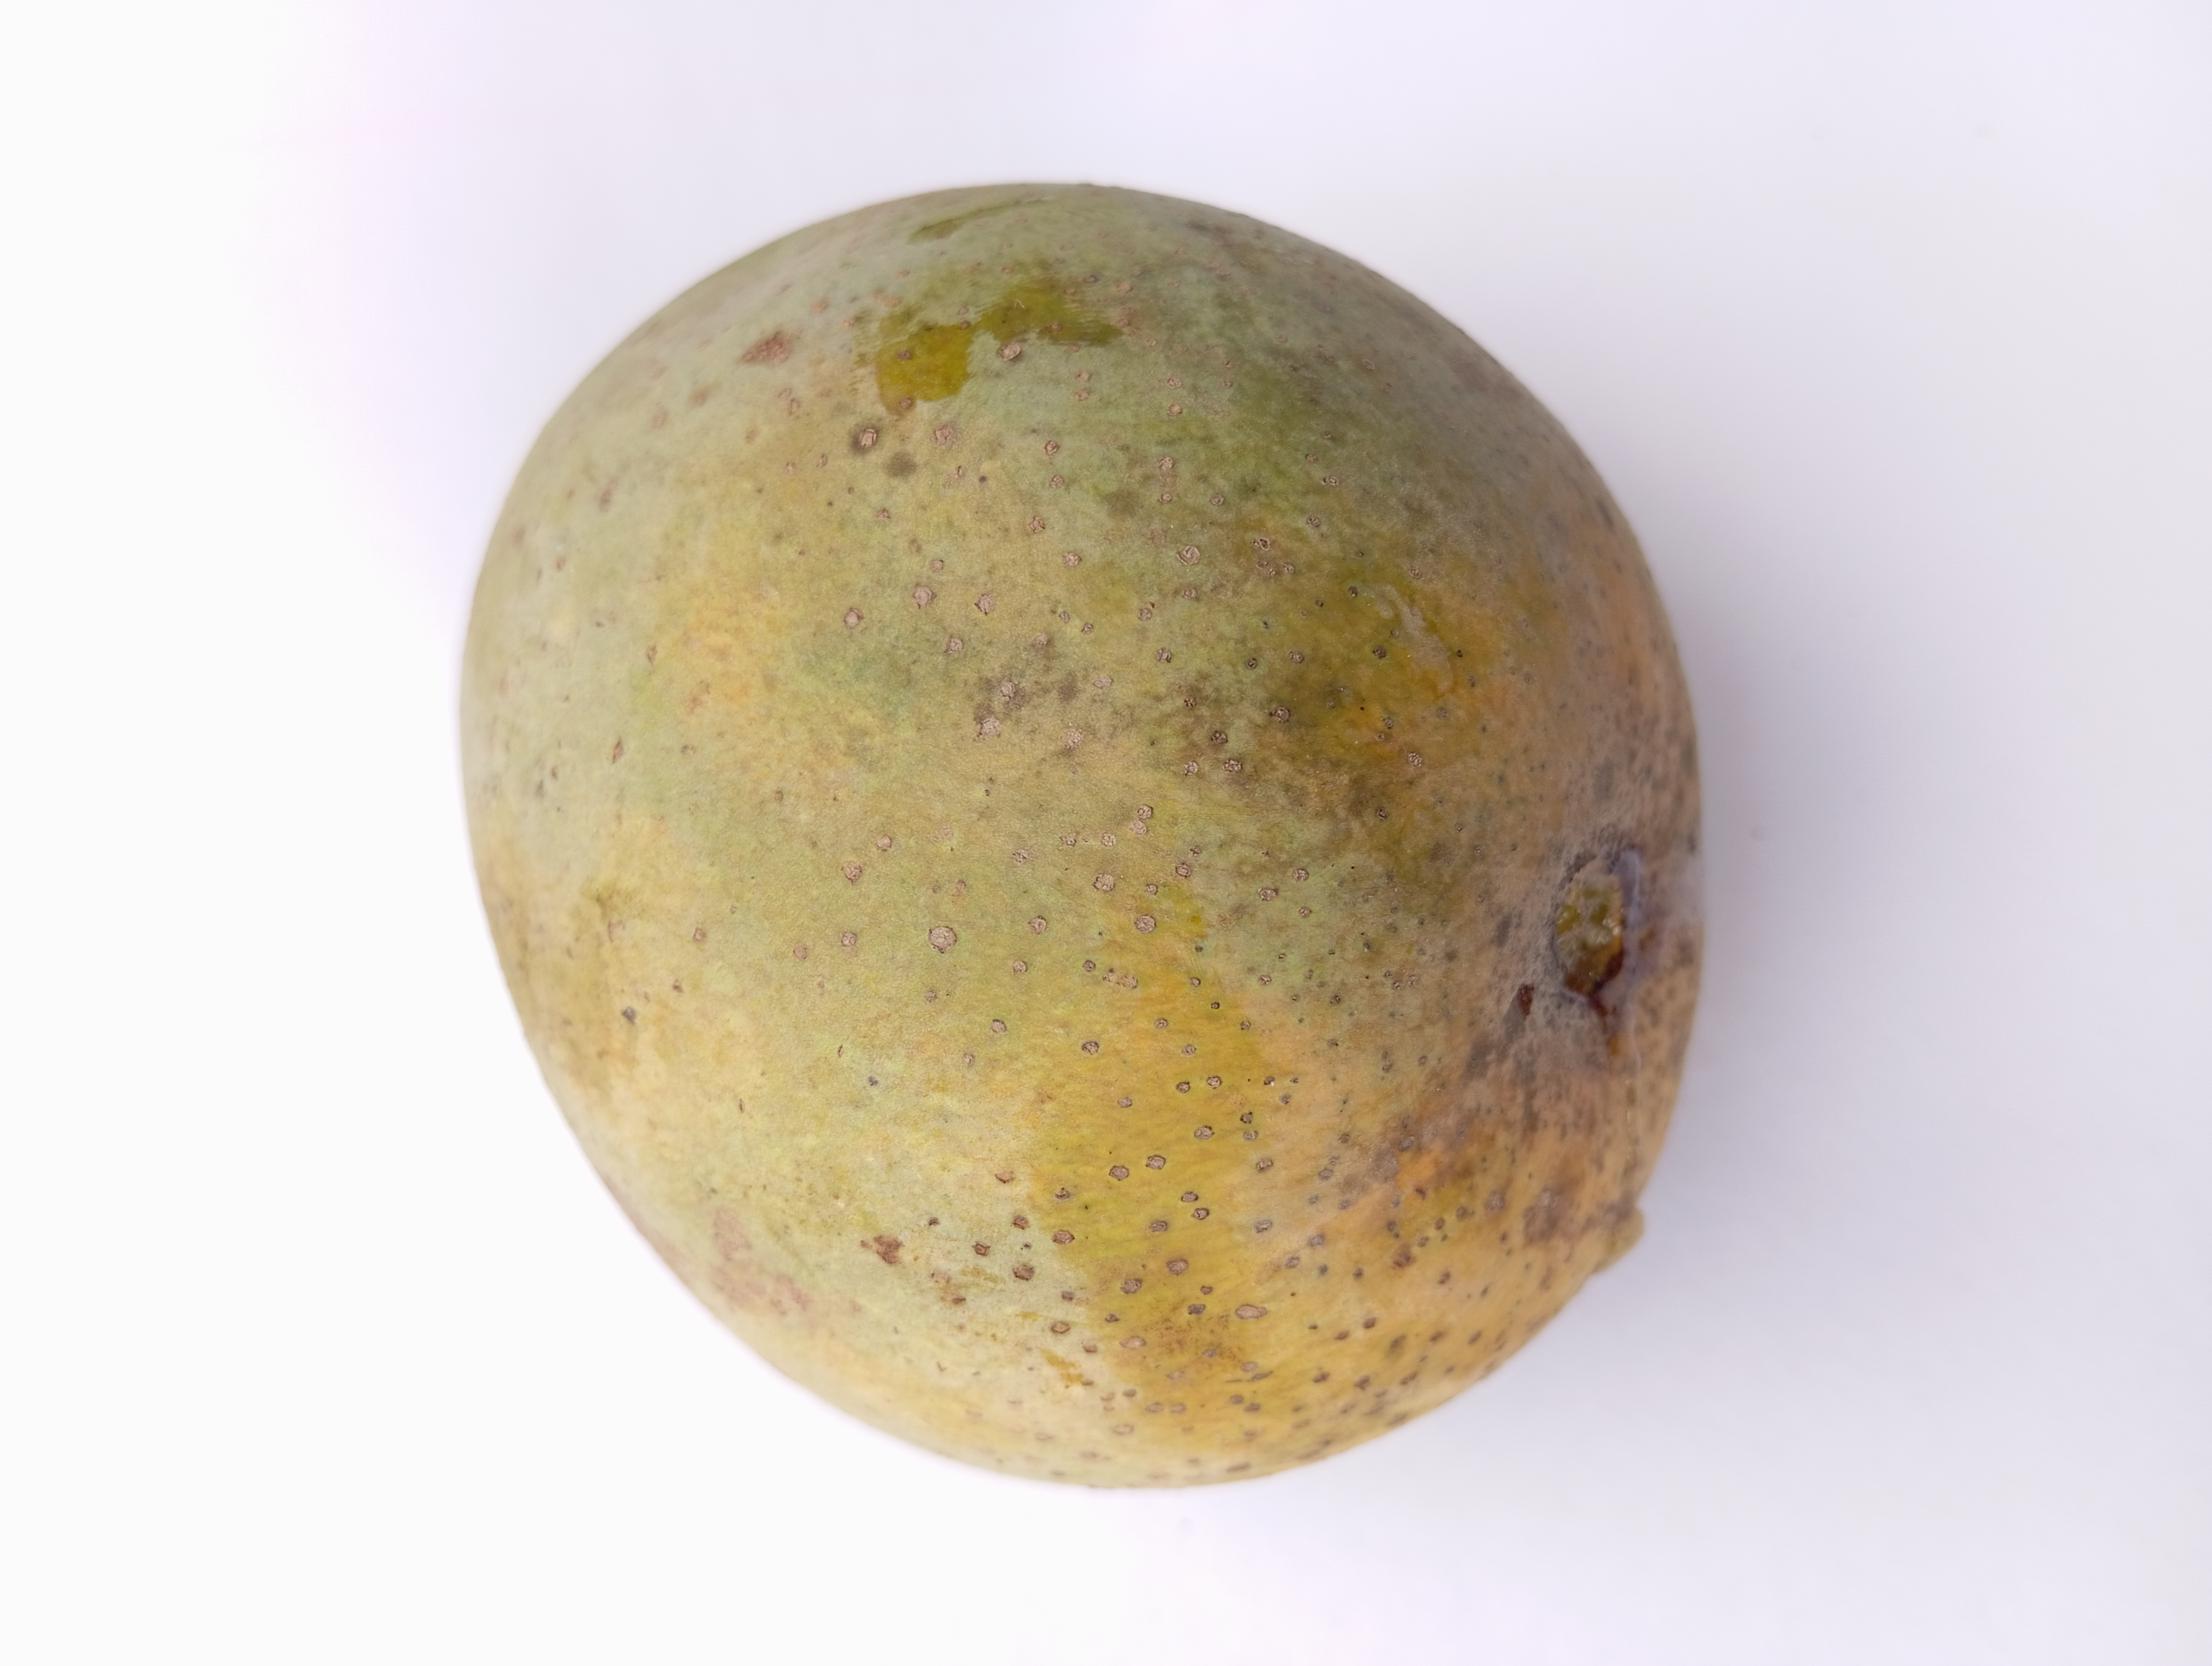
Mango variety: Himsagar